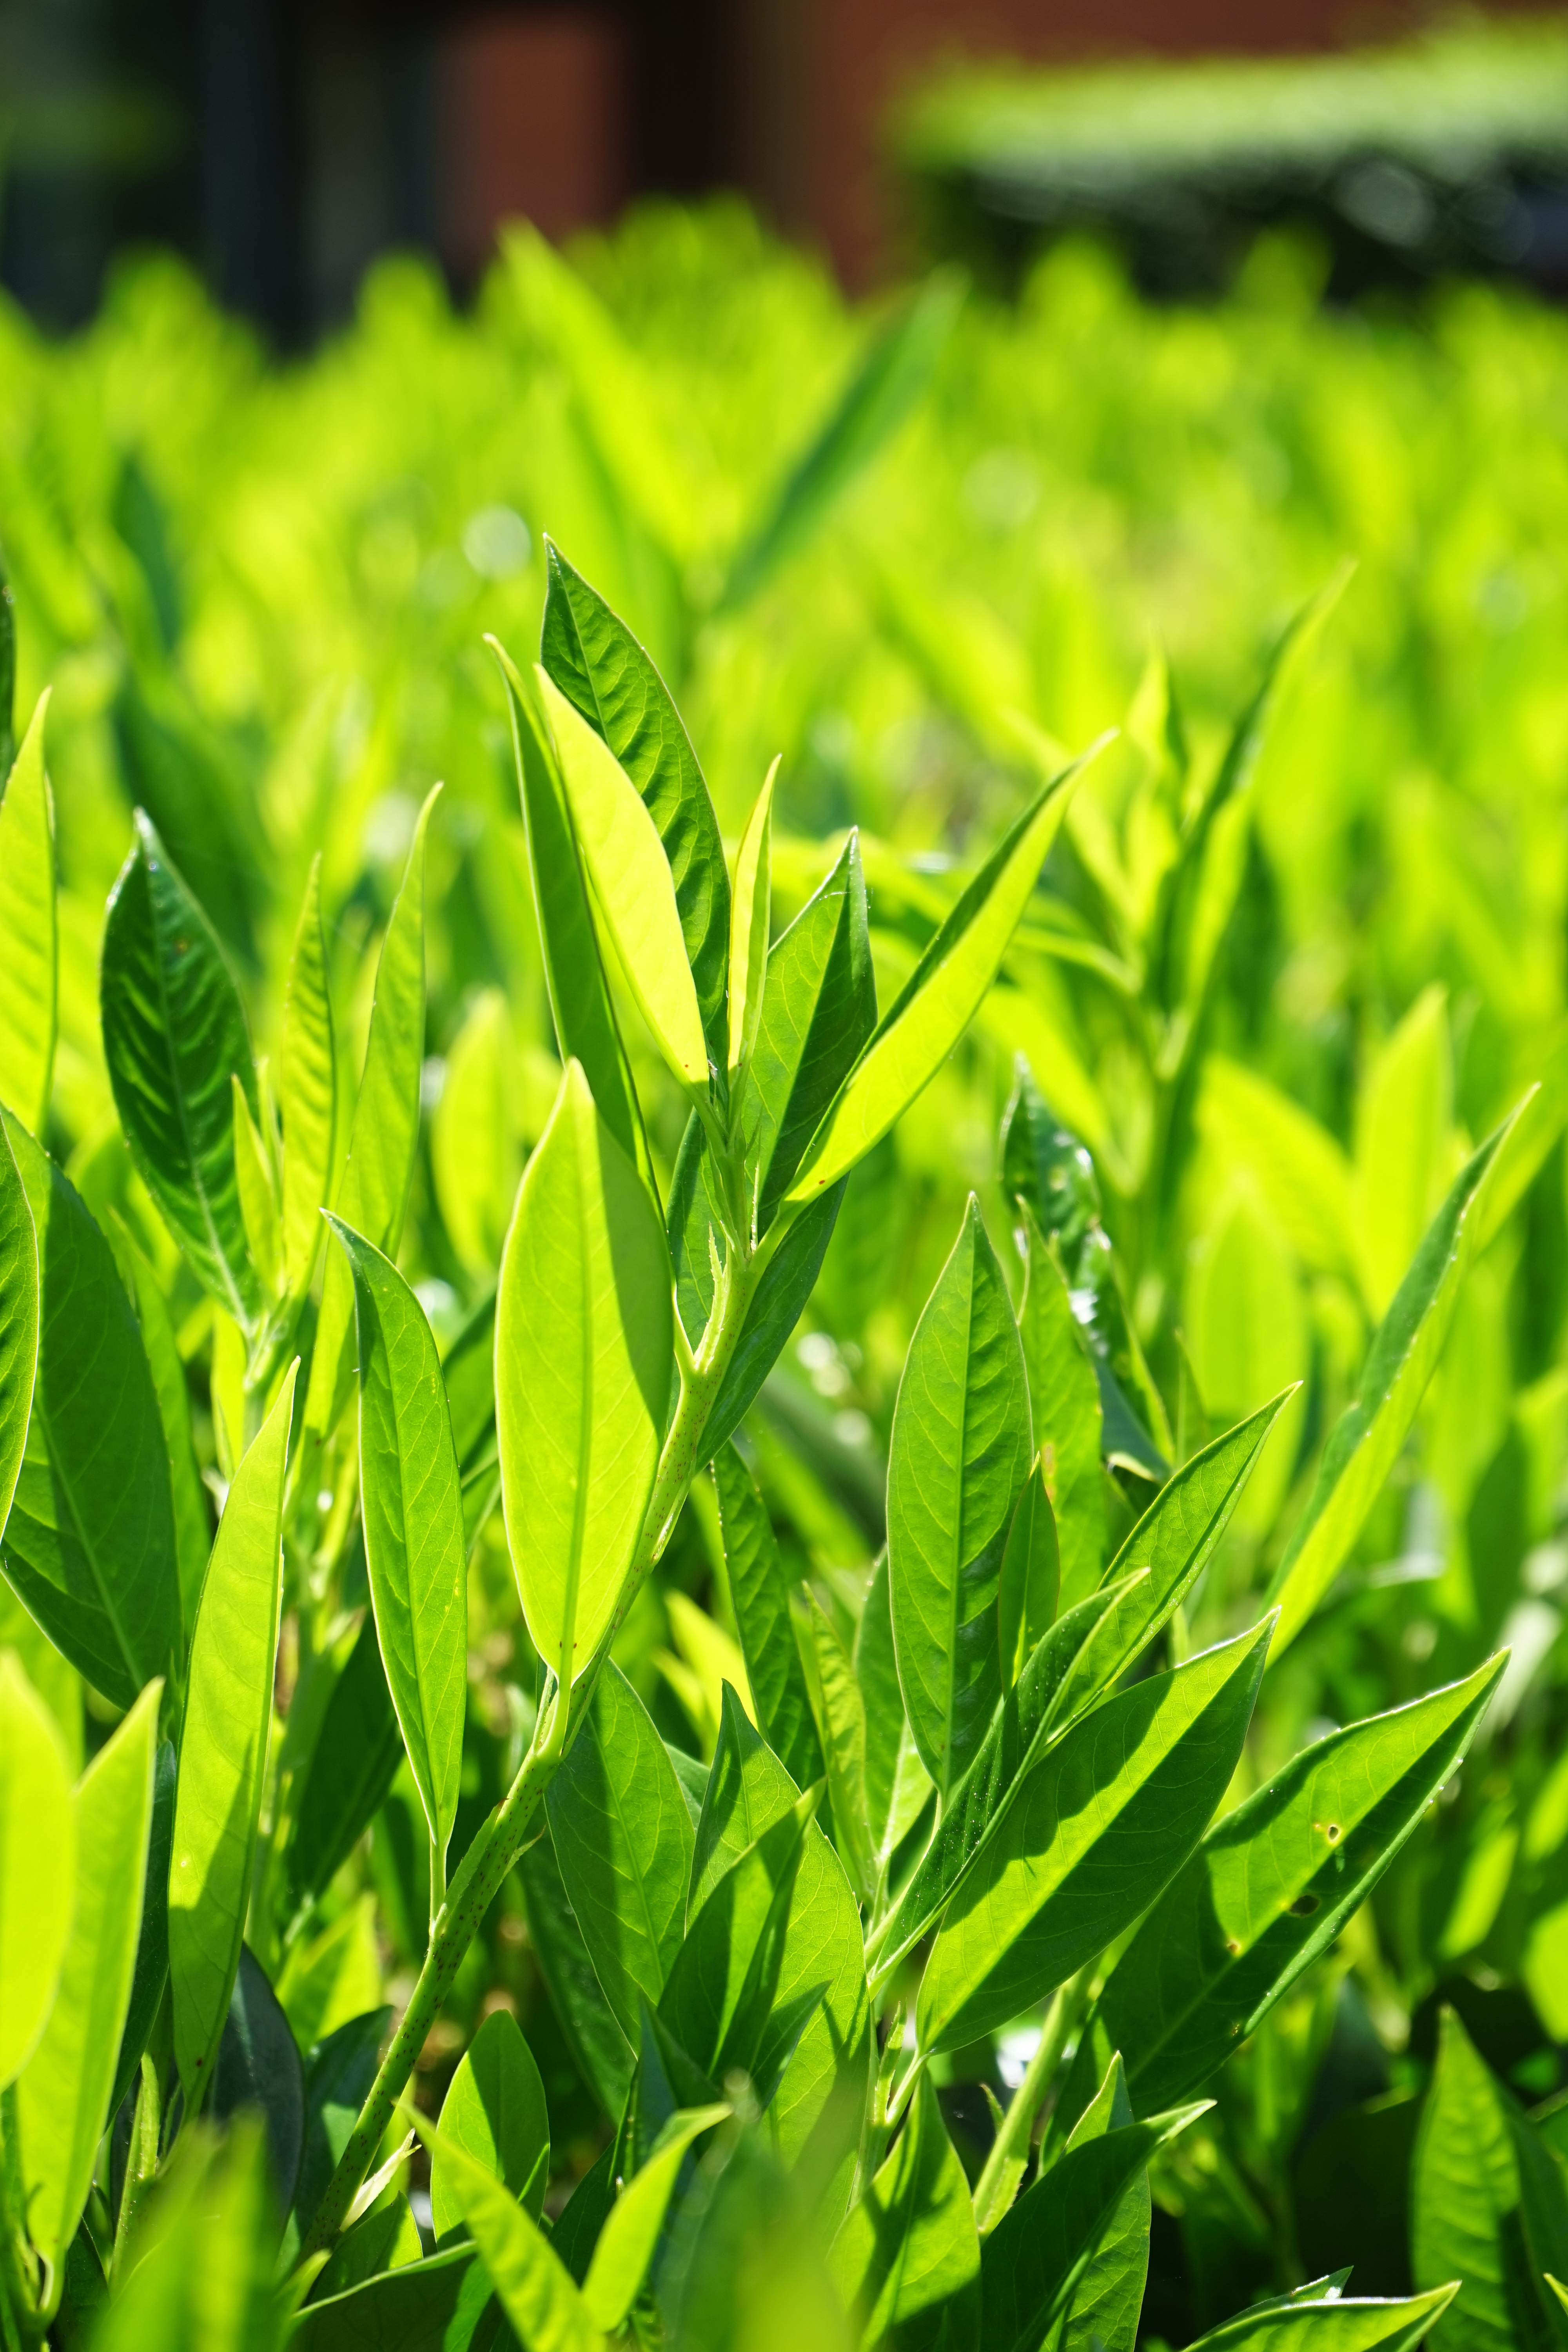
plant, lawn, leaf, flower, bush, food, green, herb, produce, vegetable, crop, leaves, bright, ornamental shrub, light green, back light, ornamental plant, shades of green, rose greenhouse, flowering plant, bayberry, rosaceae, annual plant, grass family, land plant, prunus laurocerasus, laurocerasus officinalis, laurus